Ravensbrück concentration camp

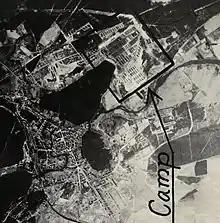
Aerial photo of Ravensbrück camp

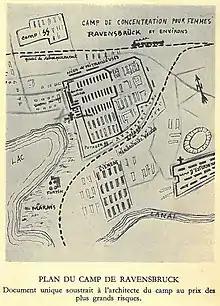
Plan of the camp

Construction of the camp began in November 1938 by the order of the "SS" leader Heinrich Himmler and was unusual in that it was intended exclusively to hold female inmates. Ravensbrück first housed prisoners in May 1939, when the SS moved 900 women from the Lichtenburg concentration camp in Saxony. Eight months after the start of World War II the camp's maximum capacity was already exceeded. It underwent major expansion following the invasion of Poland. By the summer of 1941 with the launch of Operation Barbarossa, an estimated total of 5,000 women were imprisoned, who were fed gradually decreasing hunger rations. By the end of 1942, the inmate population of Ravensbrück had grown to about 10,000. The greatest number of prisoners at one time in Ravensbrück was probably about 45,000.